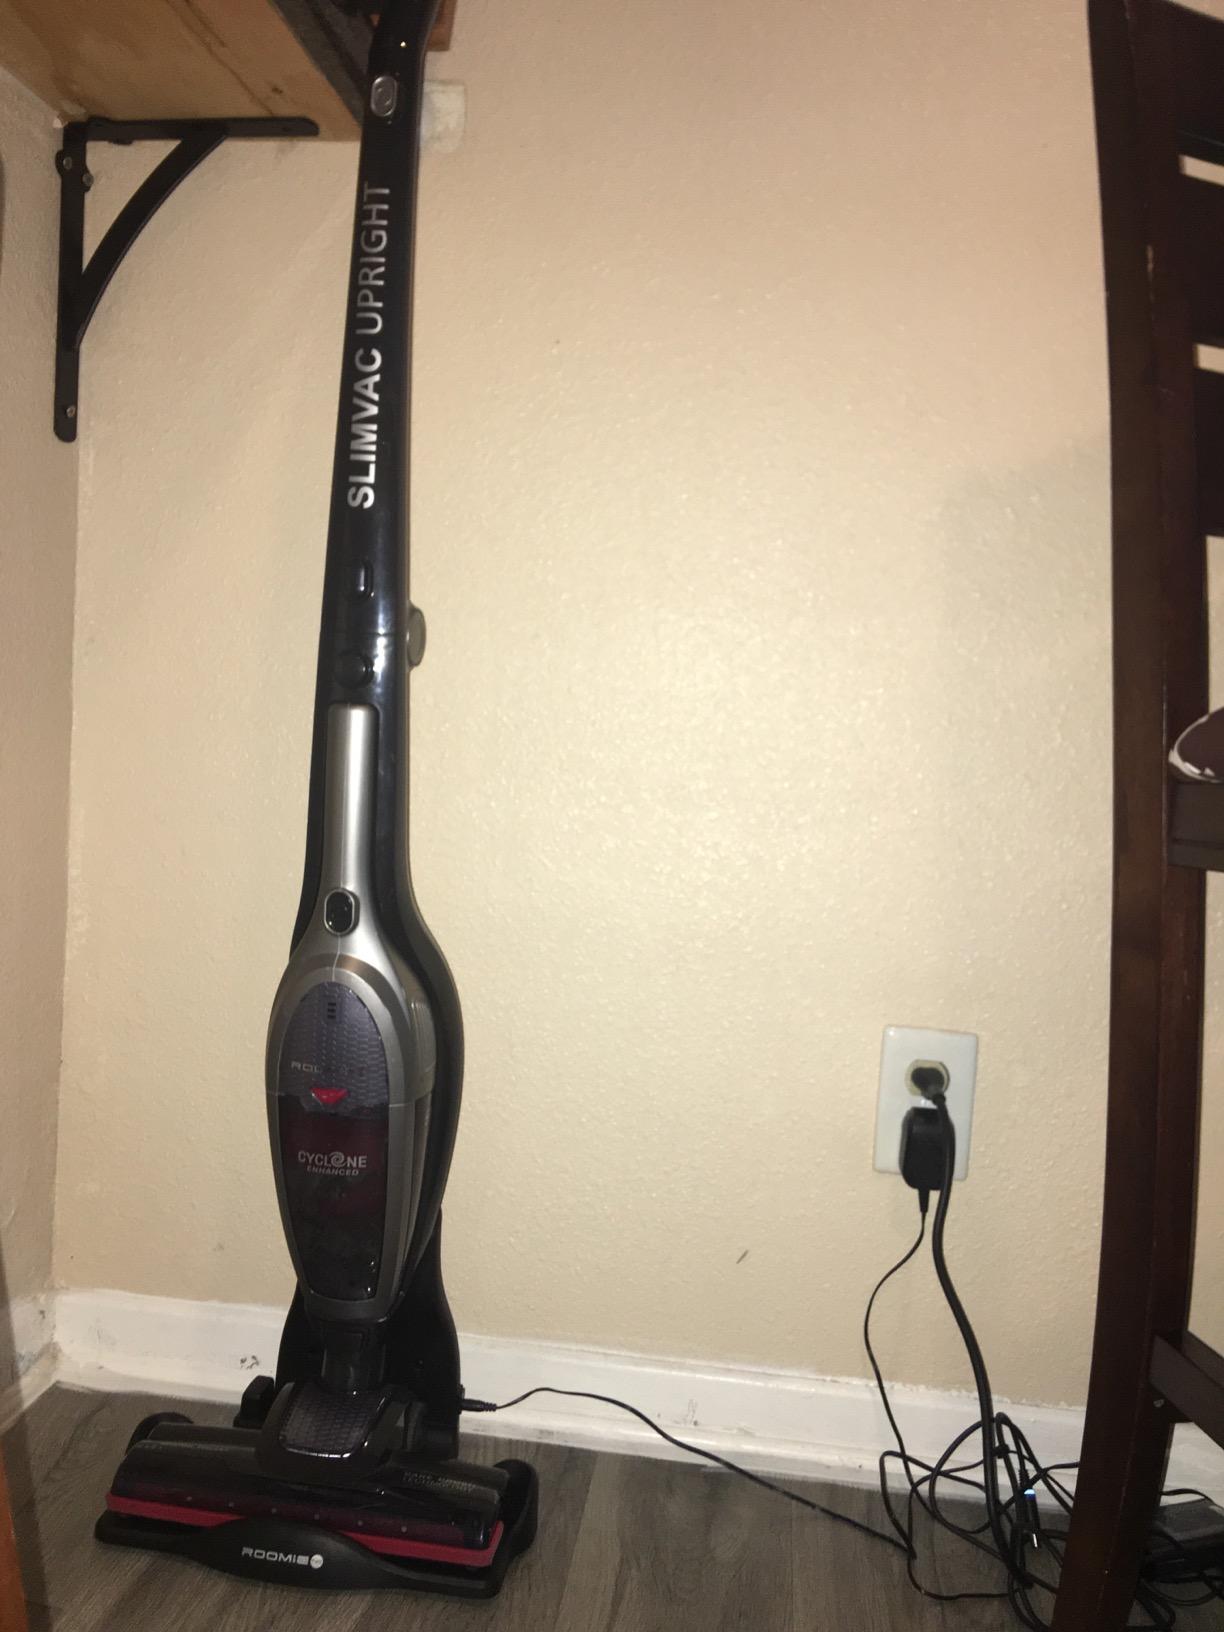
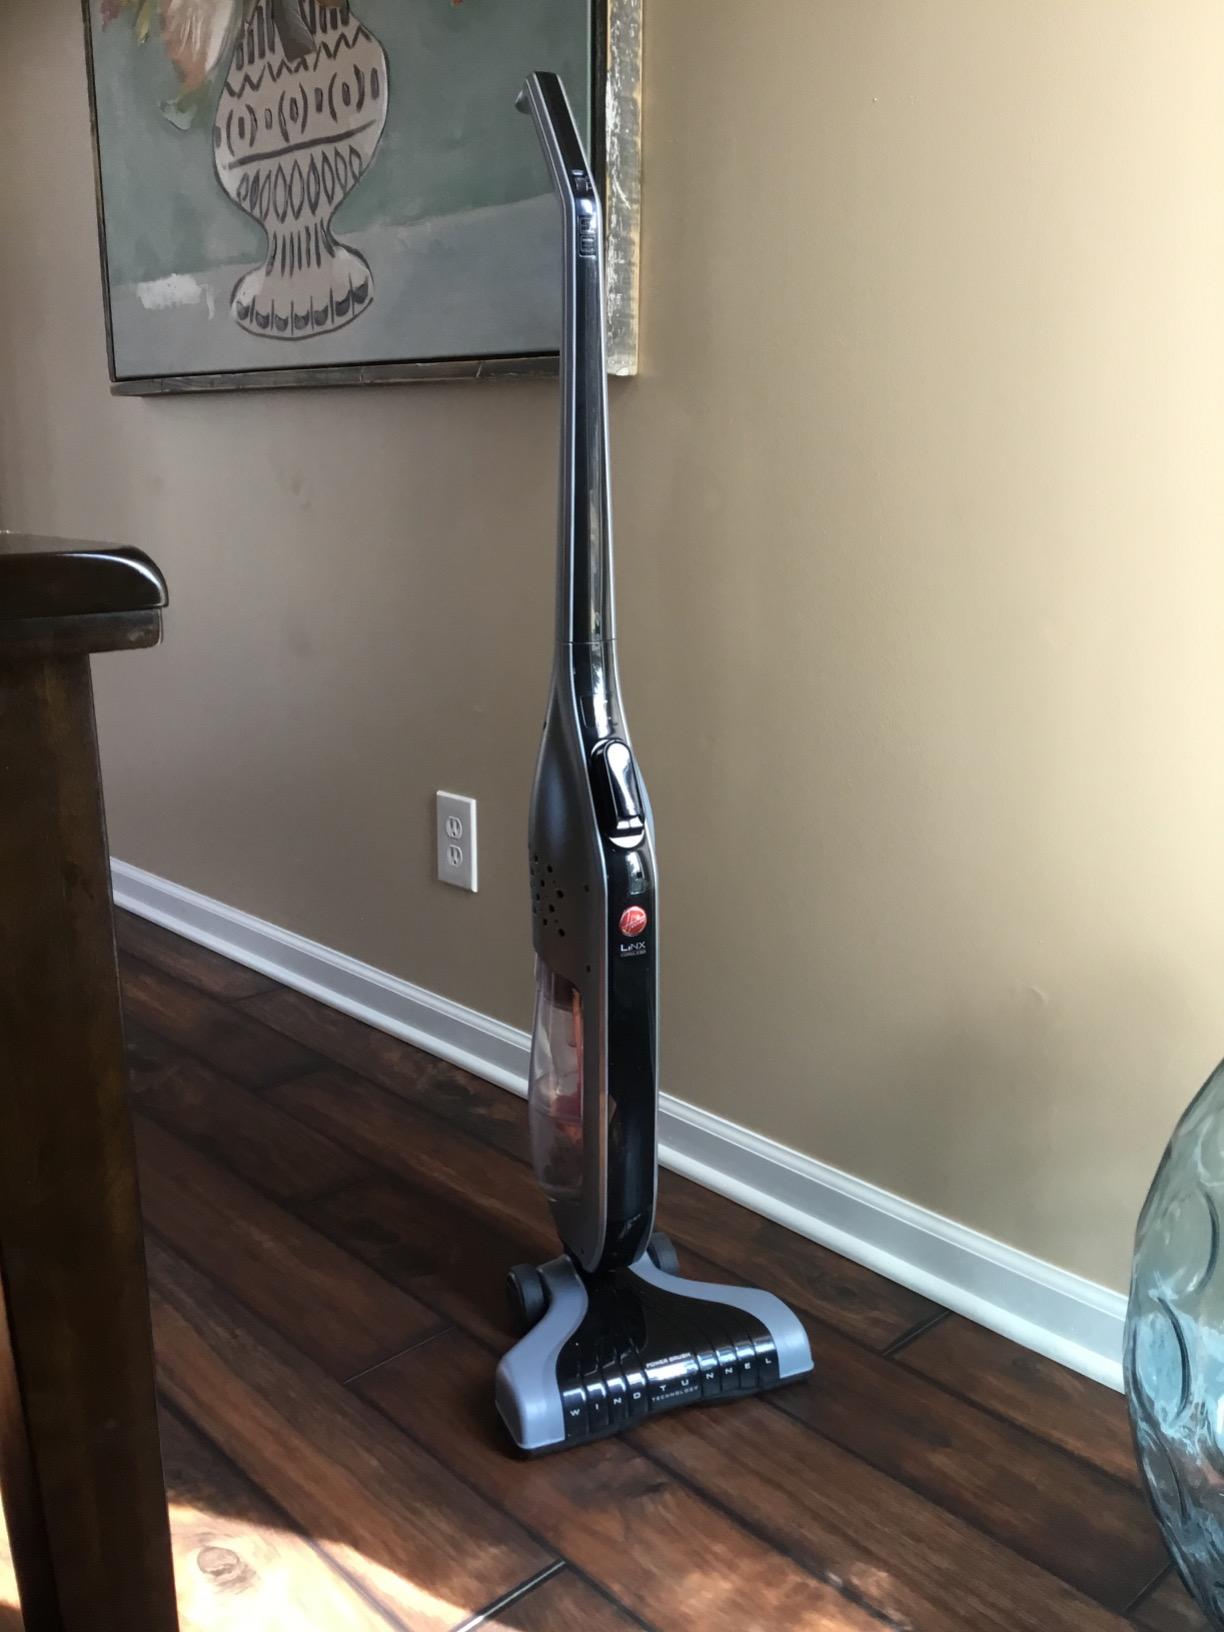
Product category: items_vacuum
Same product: no